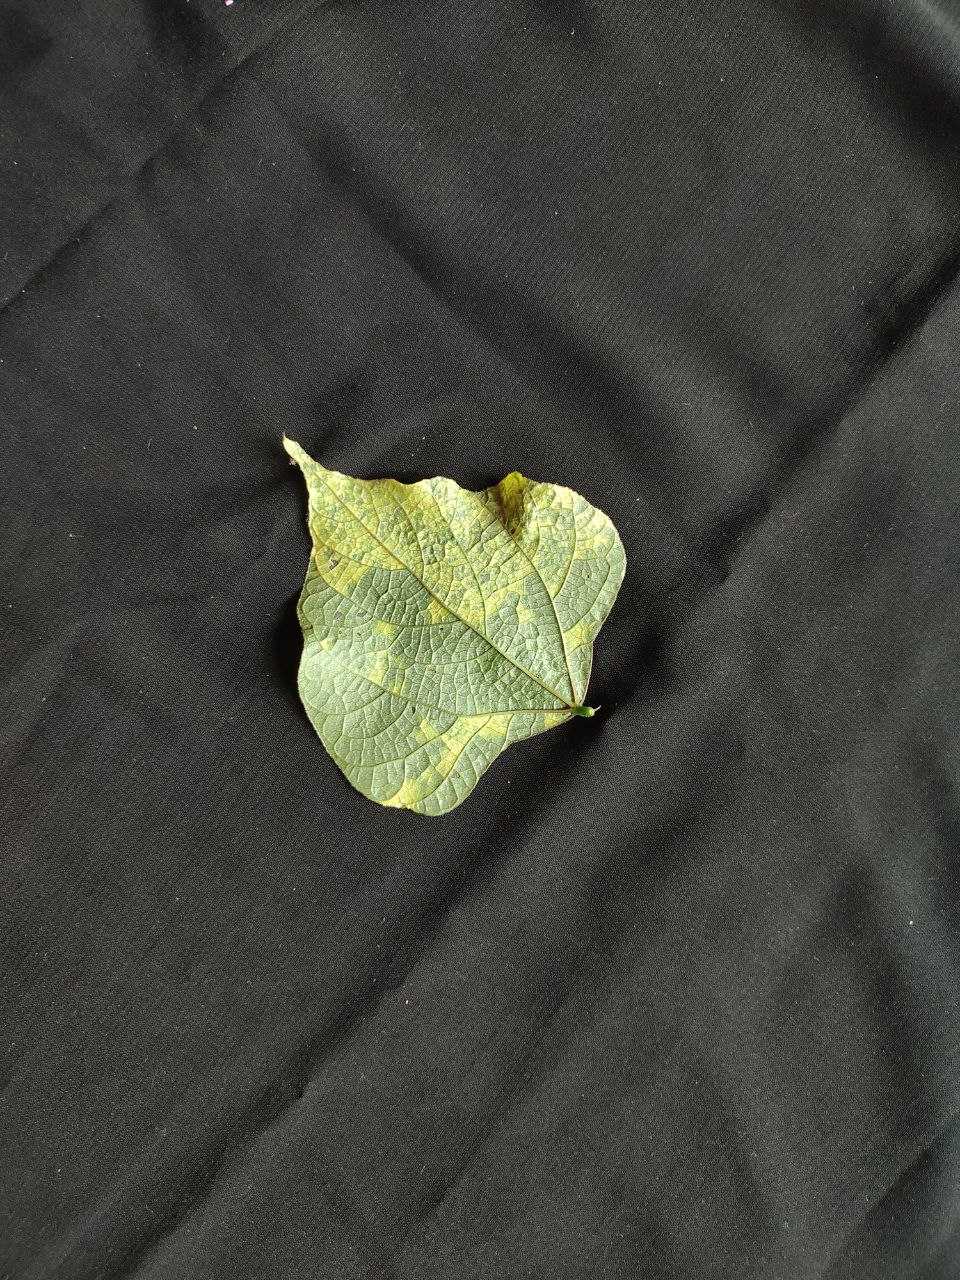
Crop: bean
Leaf condition: Mosaic Virus